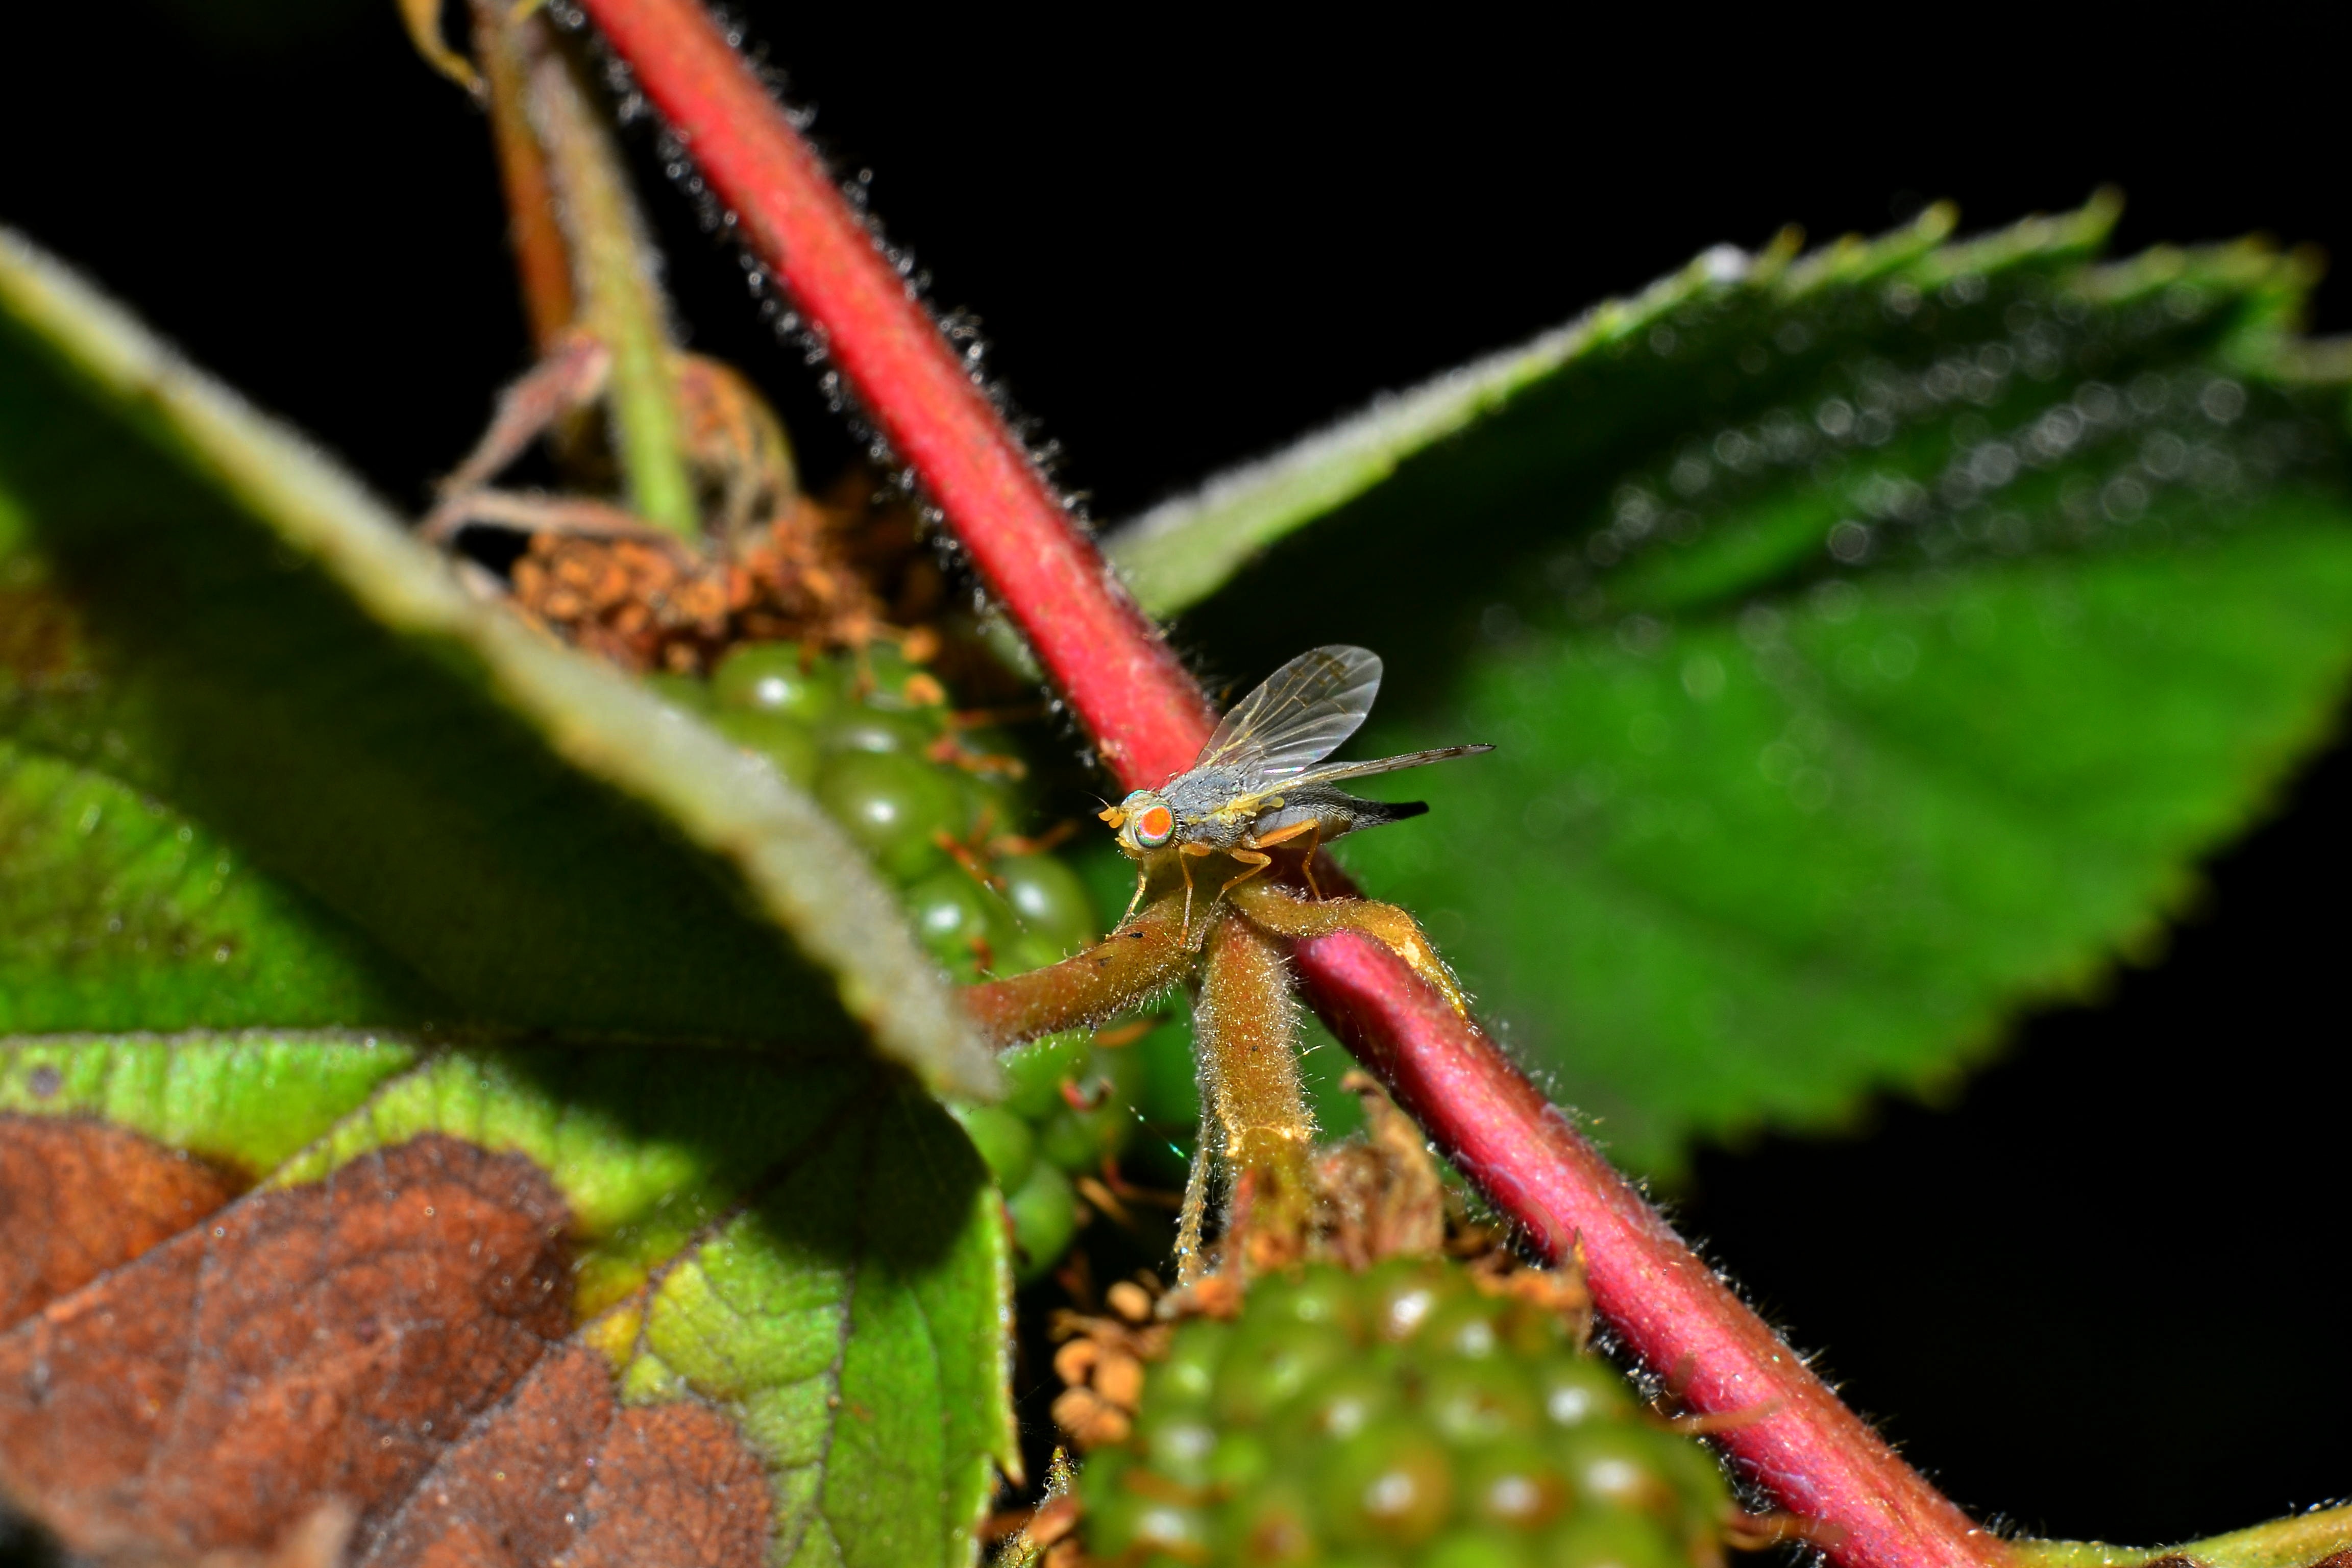
nature, photography, raspberry, leaf, flower, fly, insect, fauna, blackberry, invertebrate, close up, dragonfly, pests, macro photography, arthropod, the largest raspberry rot gallica, dragonflies and damseflies